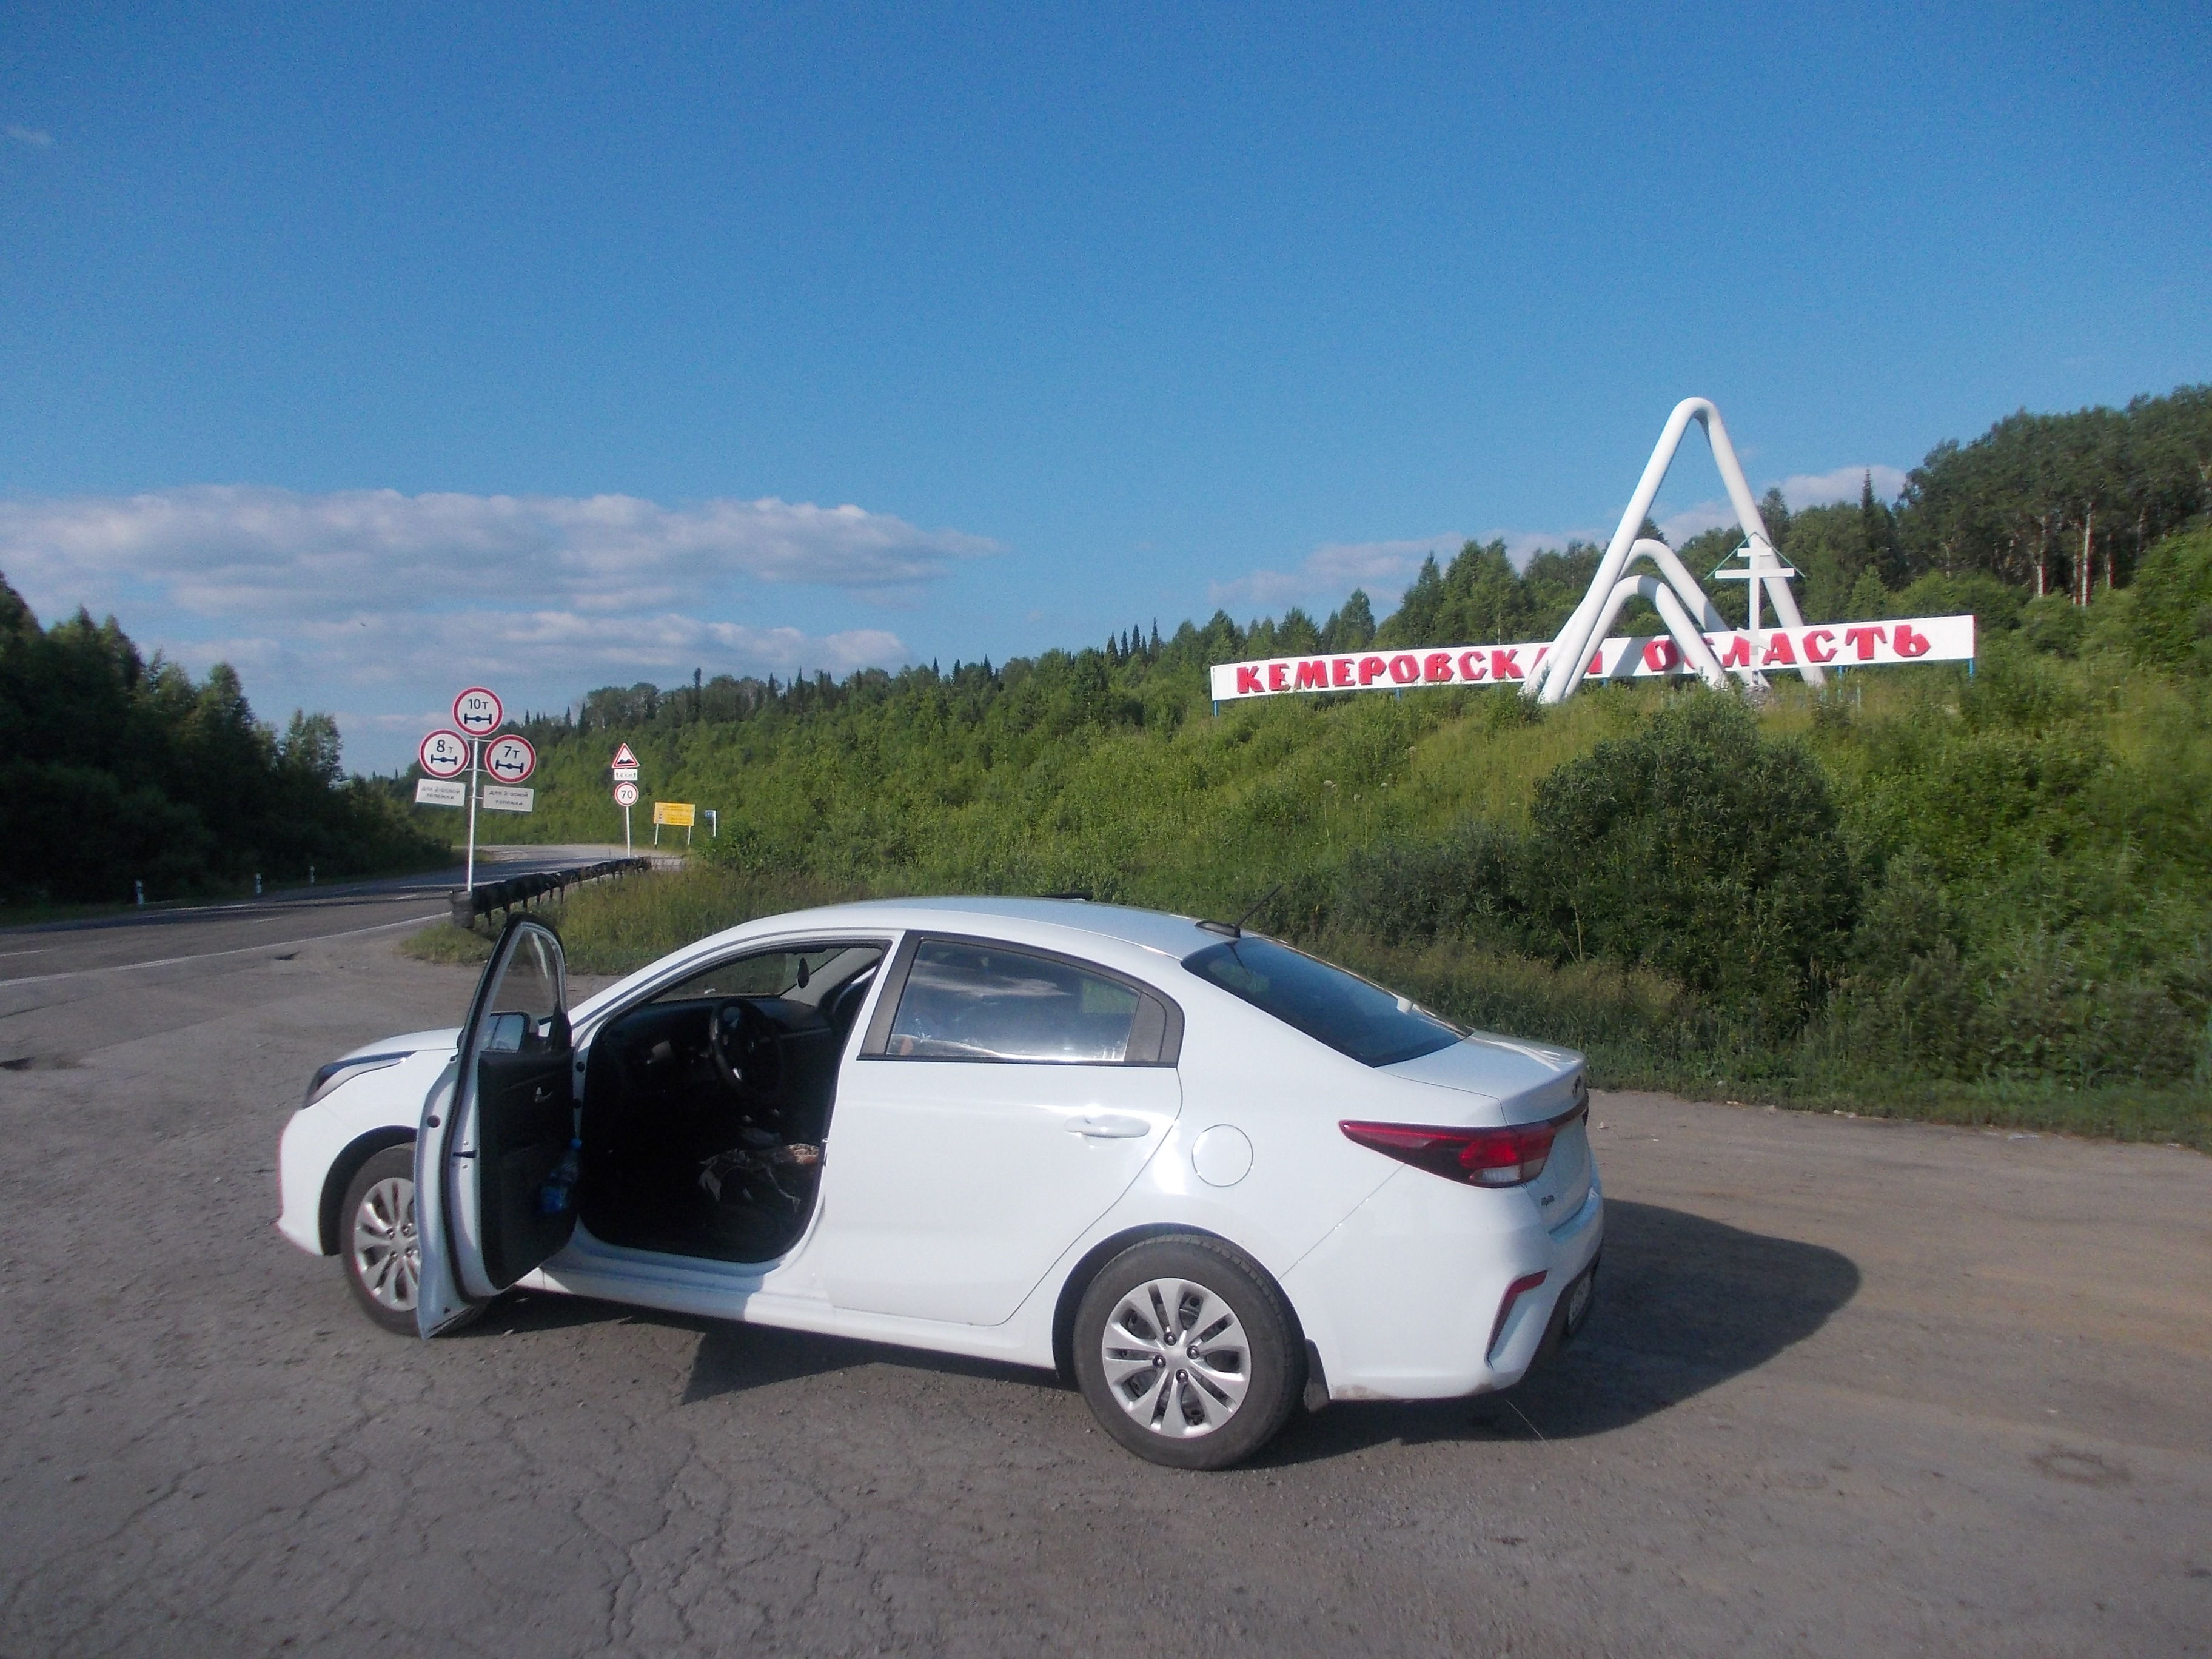
car, wheel, tire, vehicle, sky, automotive tire, cloud, automotive lighting, vehicle registration plate, alloy wheel, tree, trunk, motor vehicle, automotive design, mode of transport, asphalt, rolling, automotive exterior, personal luxury car, rim, automotive wheel system, window, fender, automotive tail brake light, road, vehicle door, bumper, Tints and shades, mid size car, full size car, hubcap, family car, performance car, sport utility vehicle, hatchback, luxury vehicle, auto part, sports car, Liftback, spoke, Automotive fog light, compact car, sports sedan, sedan, crossover suv, executive car, Hybrid electric vehicle, plant, city car, compact mpv, ford, electric vehicle, hot hatch, transport, hybrid vehicle